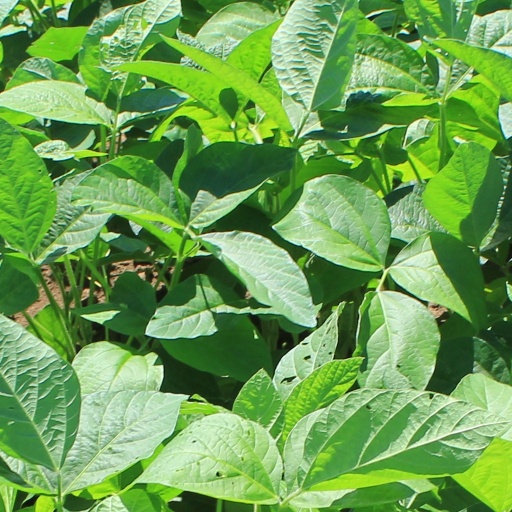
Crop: soybean